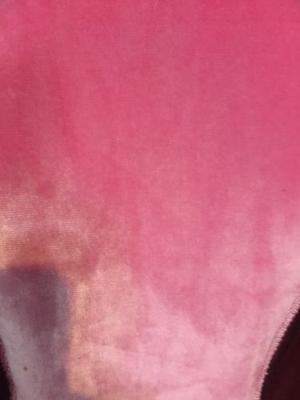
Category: chair